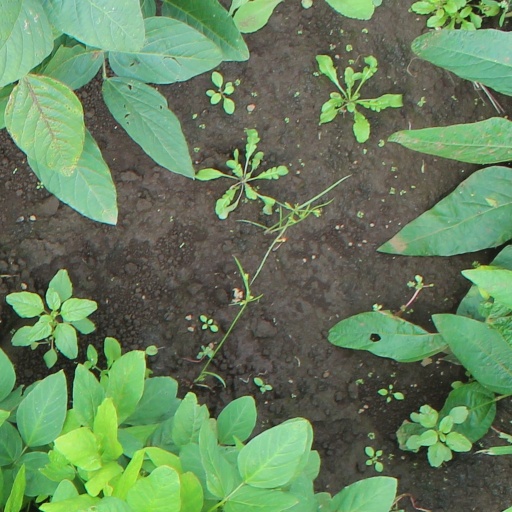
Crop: soybean